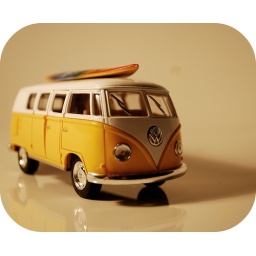
I live in the van down by the river